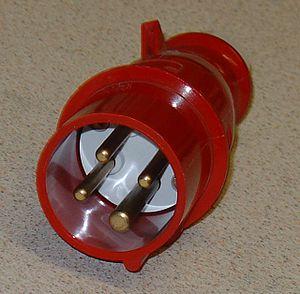
La connectique désigne l’ensemble des procédés et techniques qui permettent d'établir une connexion fiable entre des systèmes électriques ou électroniques distincts. Elle est à la fois utile à la transmission de l'énergie et à celle des données.